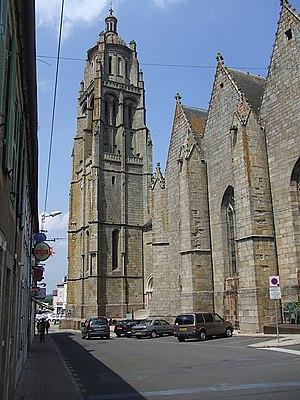
Église Notre-Dame de Bressuire
Cet article recense les monuments historiques des Deux-Sèvres, en France.
Cet article recense les monuments historiques de France classés en 1840, la première protection de ce type dans le pays.
L'église Notre-Dame de Bressuire est une église catholique des Xᵉ et XIIᵉ siècles, située à Bressuire, en France.